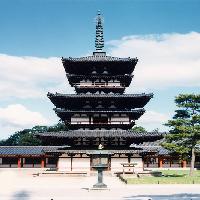
Weather: sun or clear